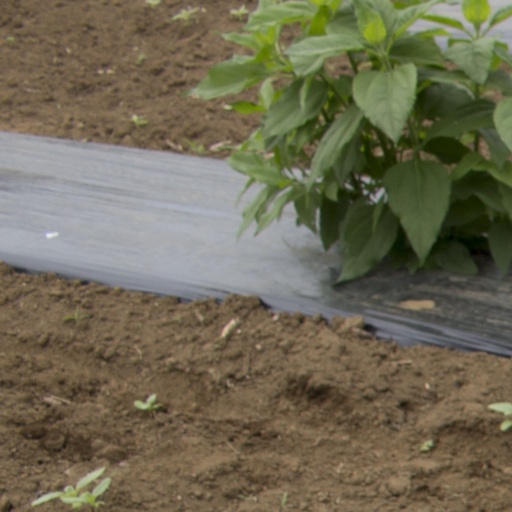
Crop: Jerusalem artichoke